Saddar, Rawalpindi

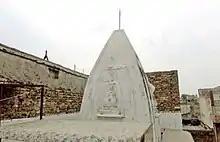
Shikara of Shri Krishna Mandir Rawalpindi

It also runs parallel to the Mall road just next to Haider Road and has been named so because the National Bank of Pakistan is situated on it. In fact, branches of almost all banks are situated on this road as is the prominent Gakkhar Plaza shopping center. Various markets exist for branded garments (Bonanza, Leeds, Cambridge, Levi's, Oxford, etc.) plus boutiques and shops for ceremonial dresses. Two big mobile-phone markets are on the same road.